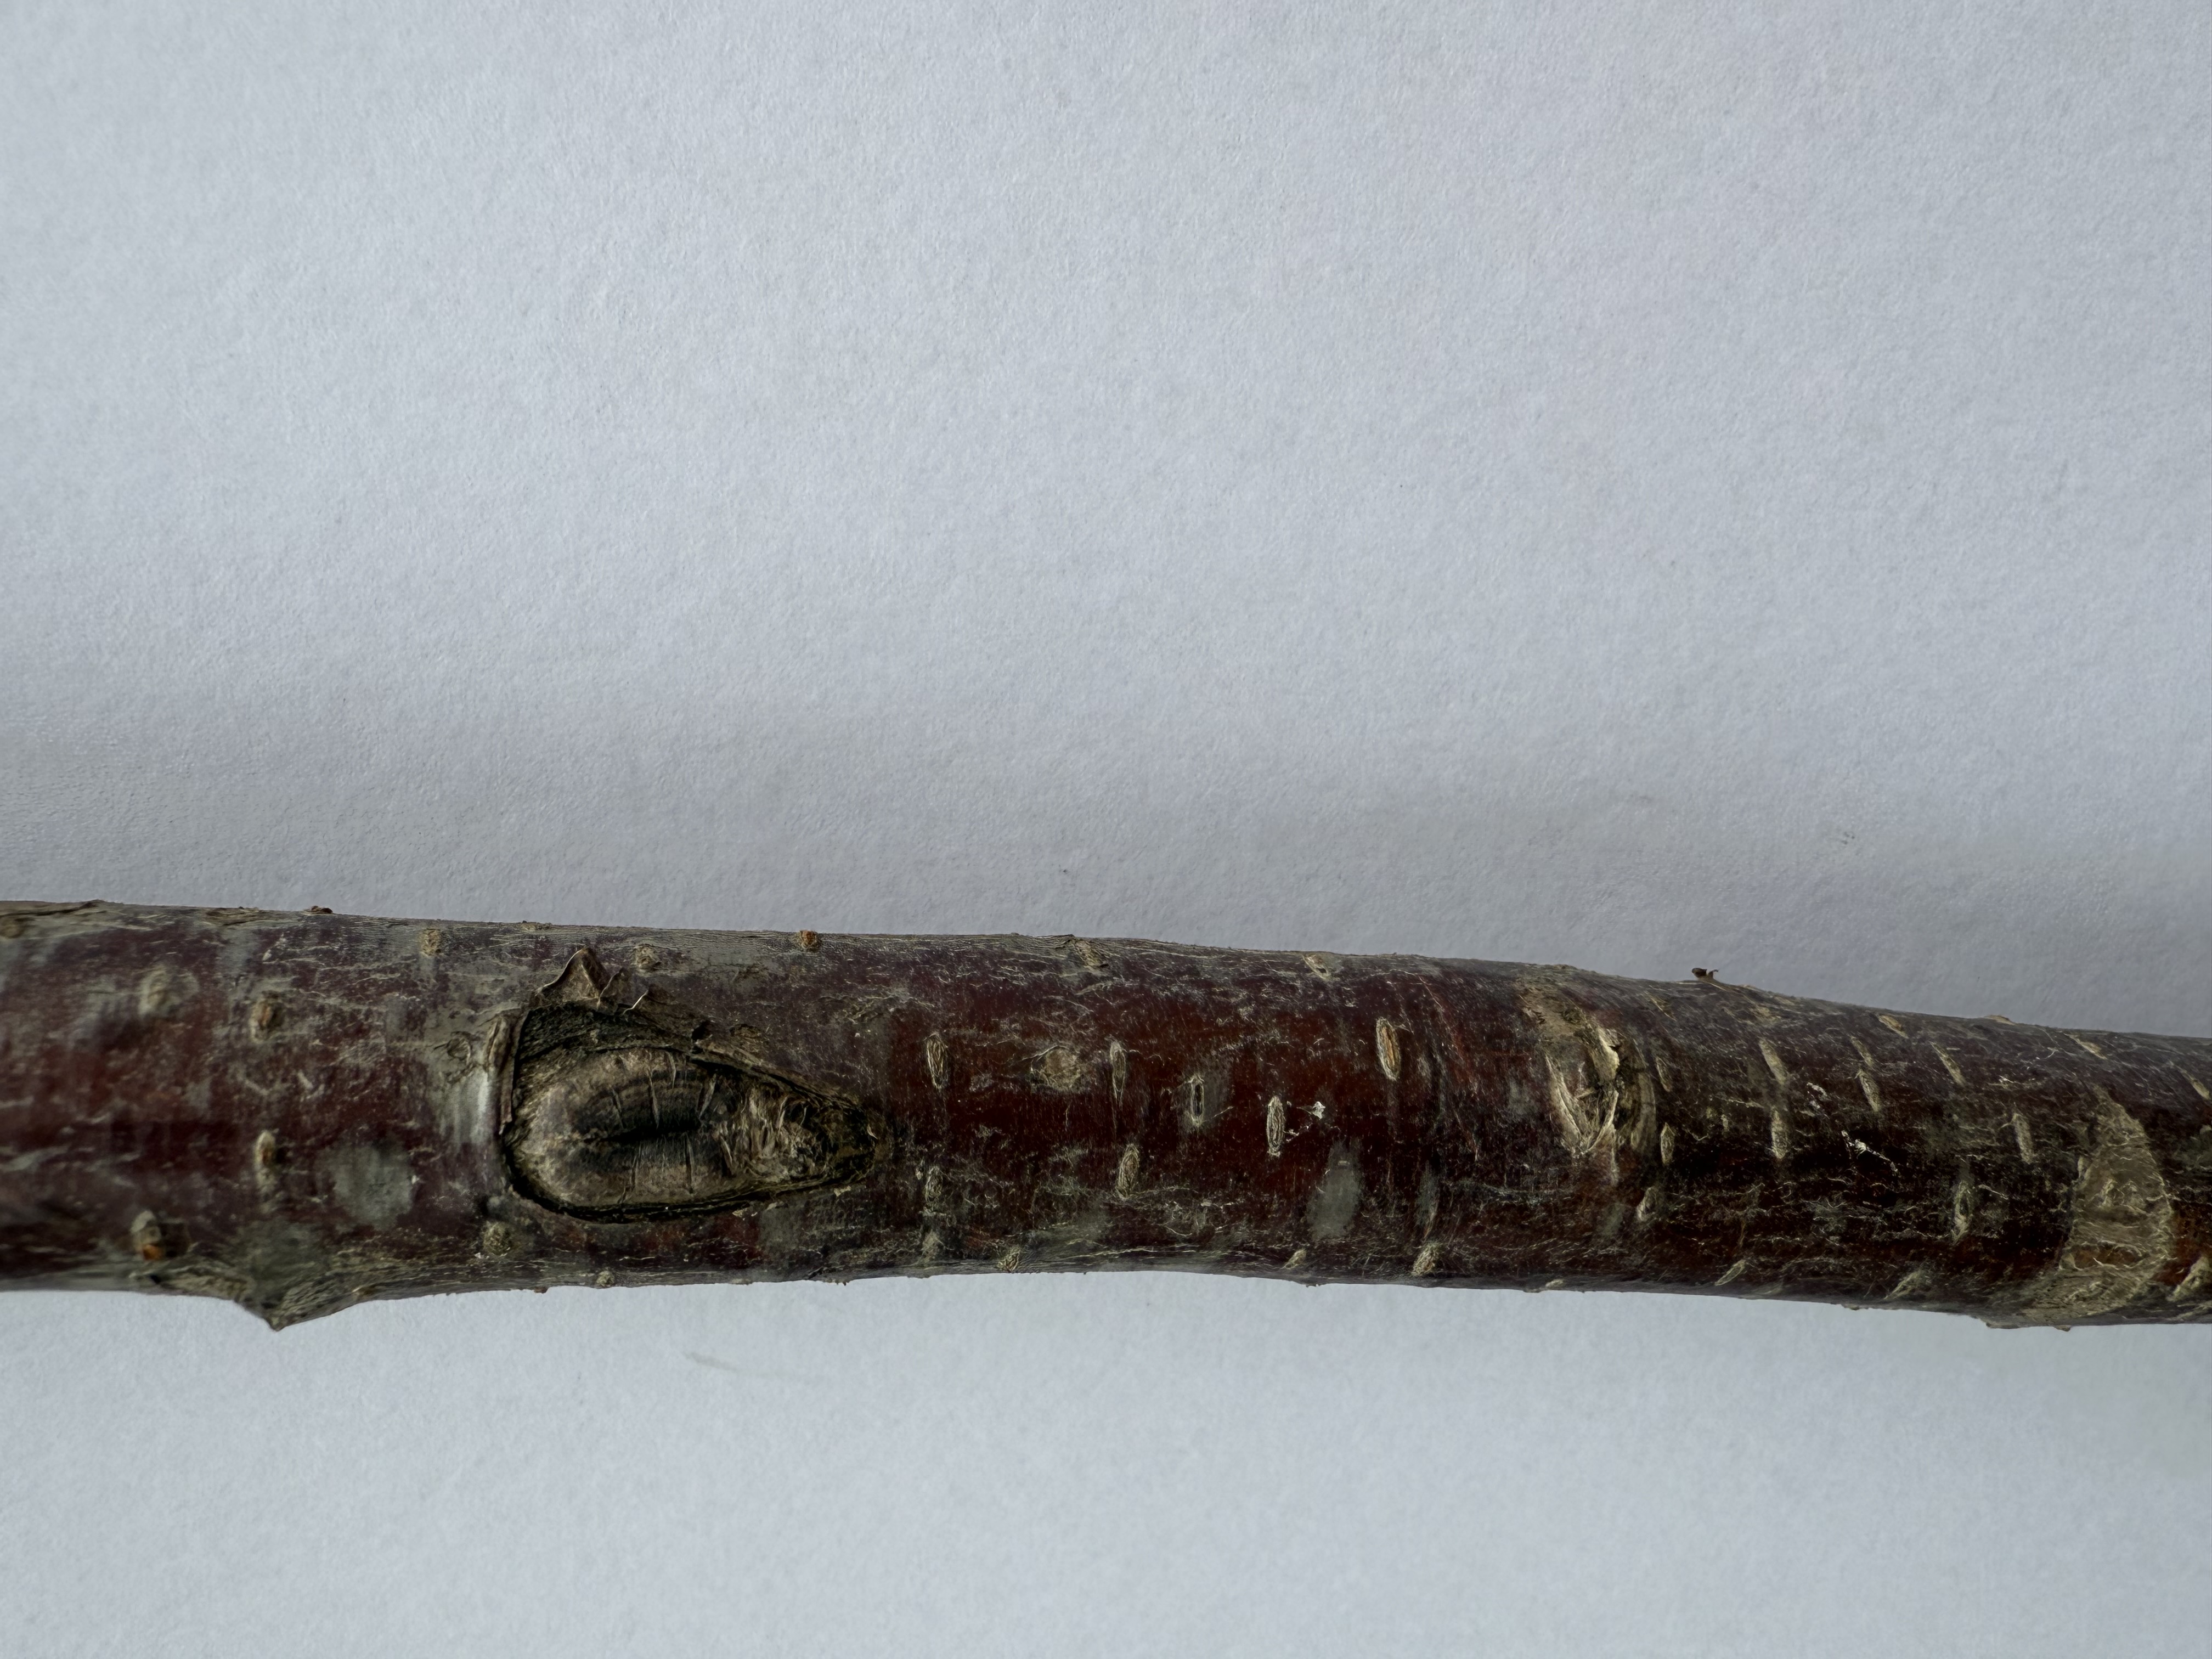
Variety: Kutahya Sour Cherry